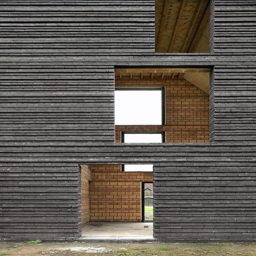
ribbed brickwork covers the facade of this house